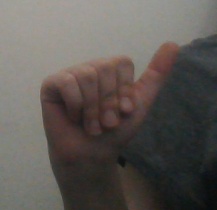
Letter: dhad